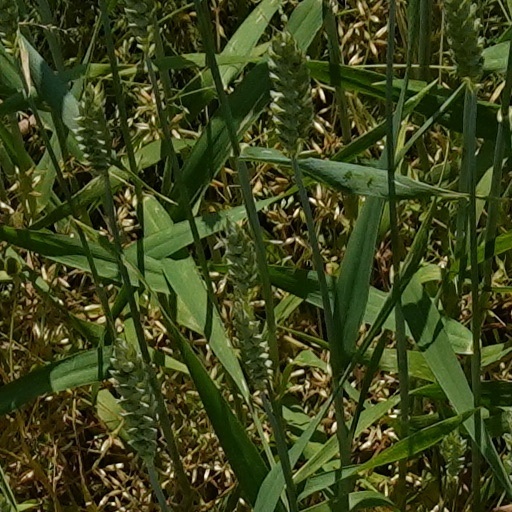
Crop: wheat